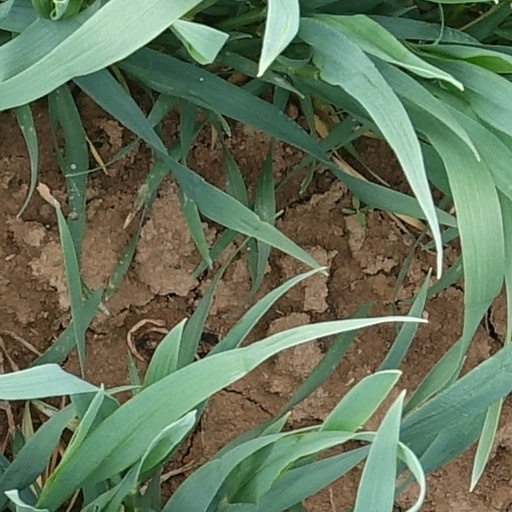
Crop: wheat